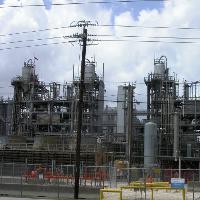
Weather: cloudy or overcast